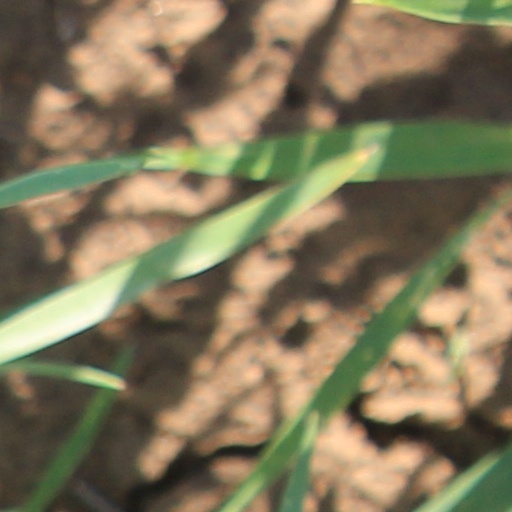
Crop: wheat